Puerto Escondido

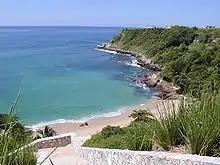
Playa Carrizalillo

West from these beaches is Playa Carrizalillo which has white sand and cobalt blue water edged in light green. This beach is on a small bay. There are no vehicular roads to this beach, and the footpath descends a steep slope on a recently installed rock stairway. It takes about fifteen minutes to walk to here from the town. A water taxi ride from Playa Principal is another option for accessing Carrizalillo. Waves are normally gentle, except for a zone that opens directly onto the ocean where waves are big enough for surfing. The difficult access means that the beach is not as crowded with walking vendors as the Puerto Angelito Beach. There are few restaurants and the area is generally cleaner. On the east and west sides of the bay are rocky outcroppings that serve as habitat for a wide variety of fish and coral, making it popular for snorkeling. Near Carrizalillo is the Rinconada, a former landing strip that is now lined with restaurants, salons, and shops. It also contains a lending library run by a local charity run by expatriates.